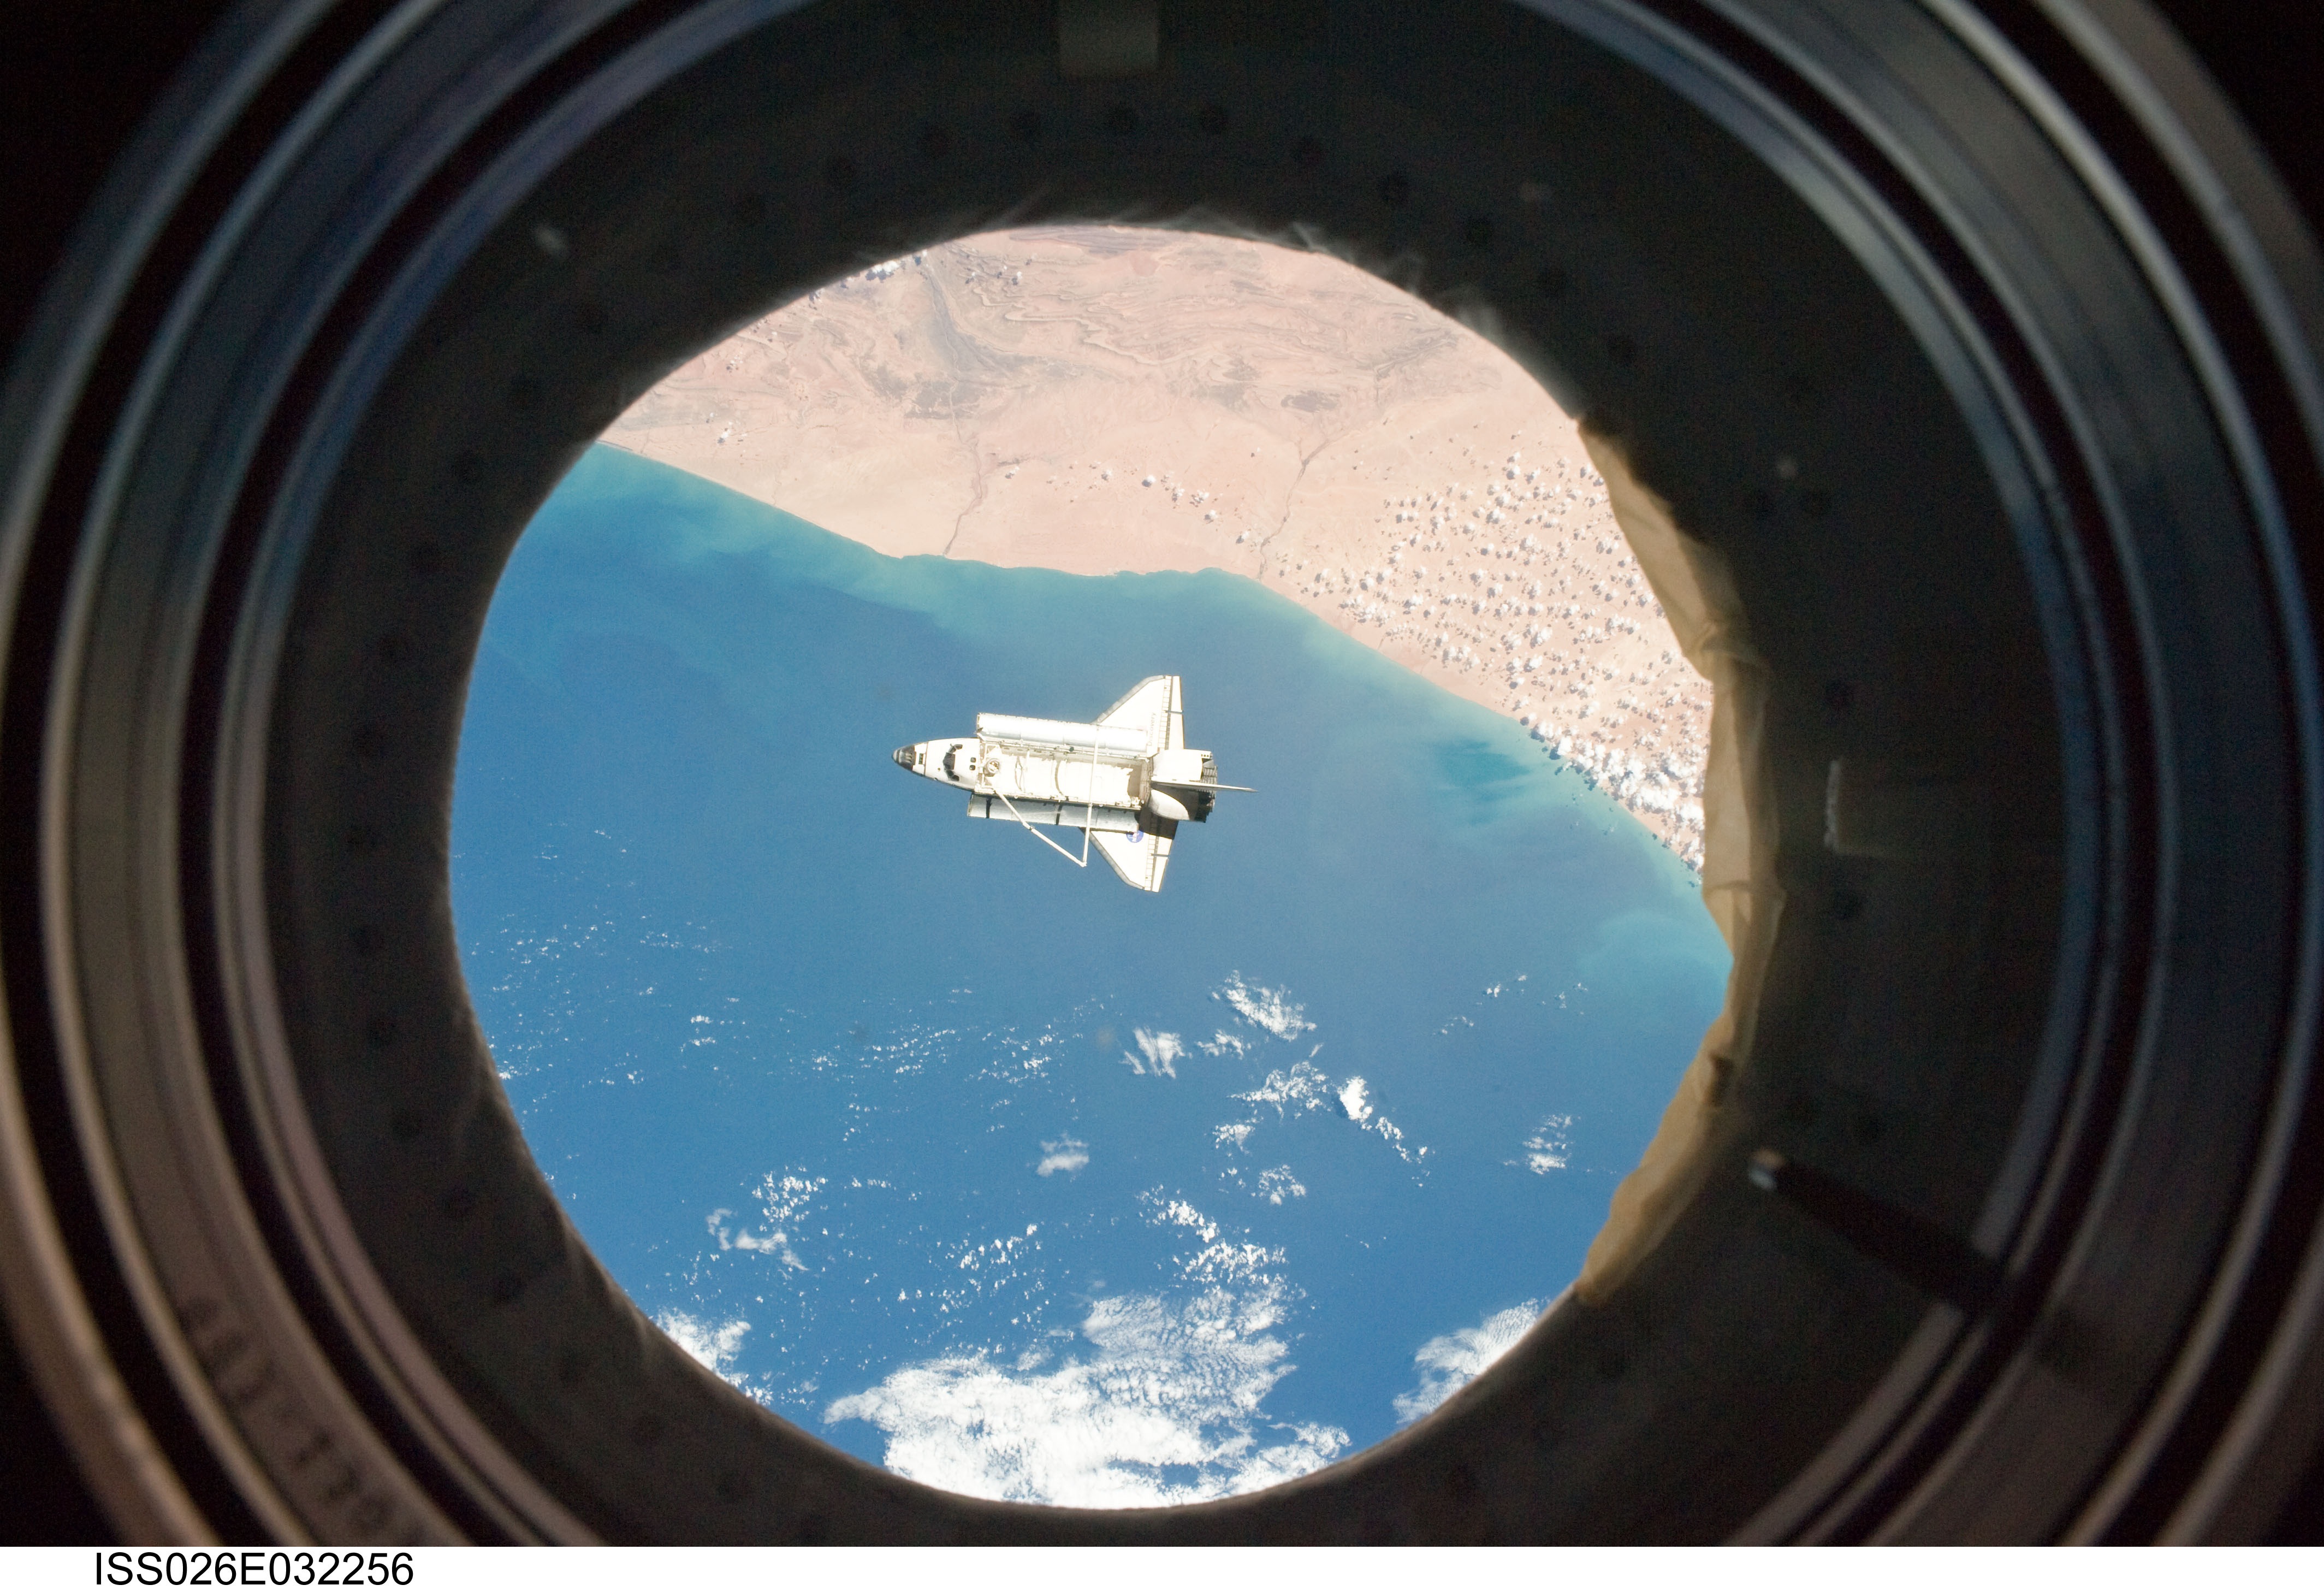
photography, wheel, window, ship, blue, circle, porthole, clouds, earth, eye, organ, spaceship, screenshot, iss, international space station, spacecraft, orbit, space shuttle, fisheye lens